Hohenems

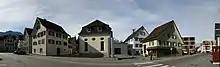
A part of the Jewish quarter with the former synagogue

The synagogue survived the Kristallnacht without damage. It was acquired by the municipality after the war and converted into a fire station. All objects pertaining to its use as a synagogue were removed or destroyed. In 2001 the synagogue was renovated and it now used as a cultural centre. The Jewish quarter, which has had historical preservation status since 1996, includes numerous townhouses and mansions surrounding the synagogue. Along with the former "Christengasse" ("Christian Lane"), renamed "Marktstrasse" (Market Street), it forms the urban core of Hohenems.